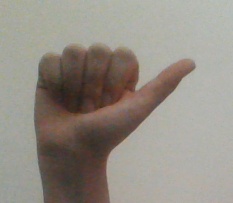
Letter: dhad